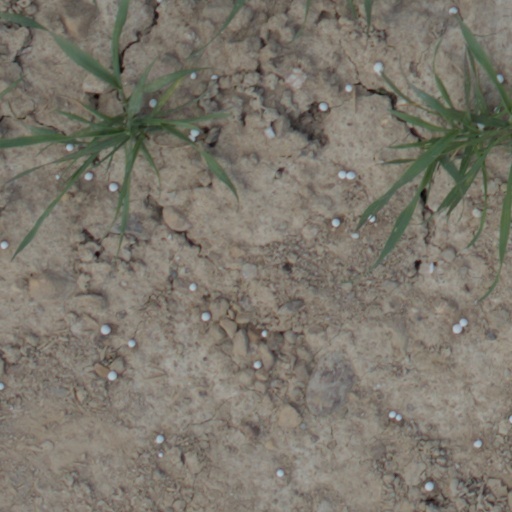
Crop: wheat